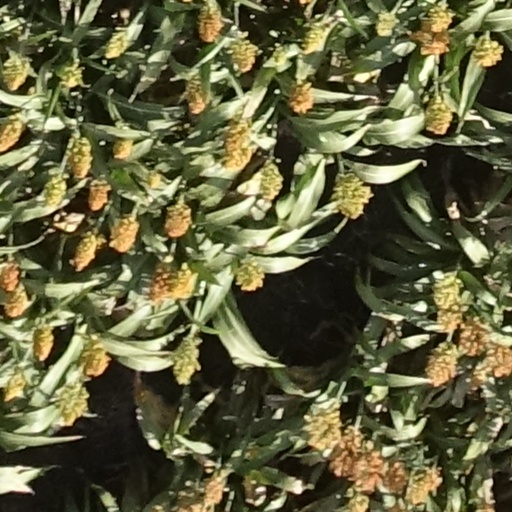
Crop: sorghum